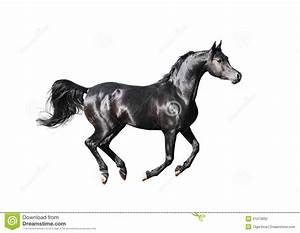
Label: cavallo